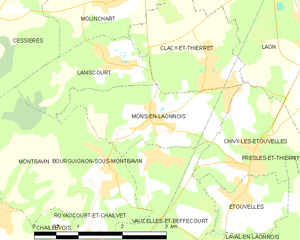
Carte des communes françaises: Mons-en-Laonnois